Describe the emotion expressed in this image:  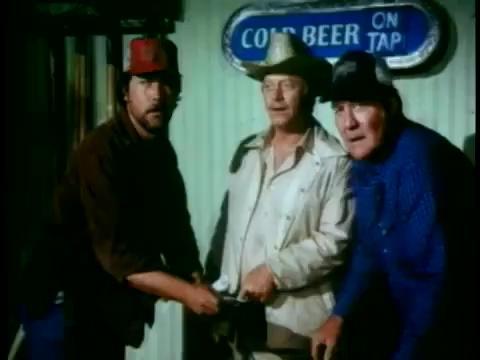
This person displays Suffering, valence and arousal with low intensity.